Female urinal

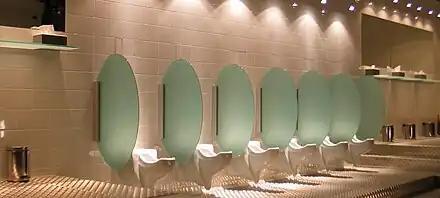
Modern "Lady Loo" female urinals in Germany

In the 1970s, Alexander Kira, professor of architecture and sanitary engineering at Cornell University, conducted studies on urination behavior of both genders. He pursued the goal of developing sanitary fixtures that are adapted to the human body and its needs, breaking with conventional design specifications.